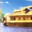
Label: ship